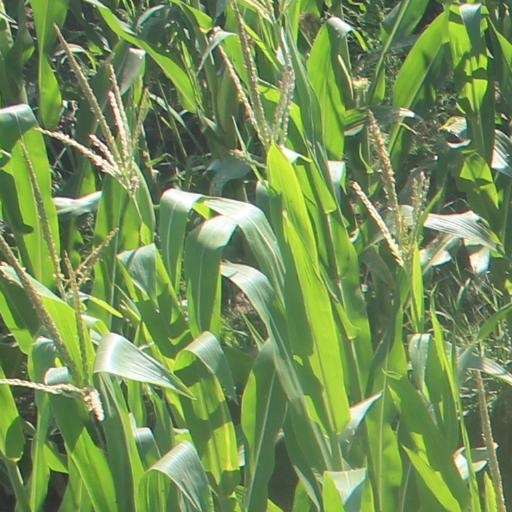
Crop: maize; corn